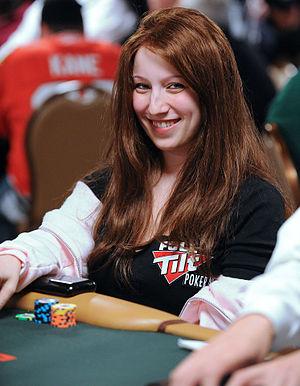
Melanie Weisner en 2010 aux World Series of Poker.